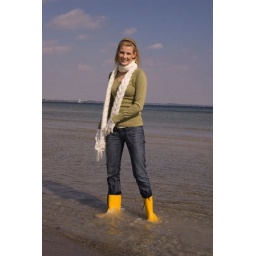
Young woman in winter clothing and boots standing in the water at the beach